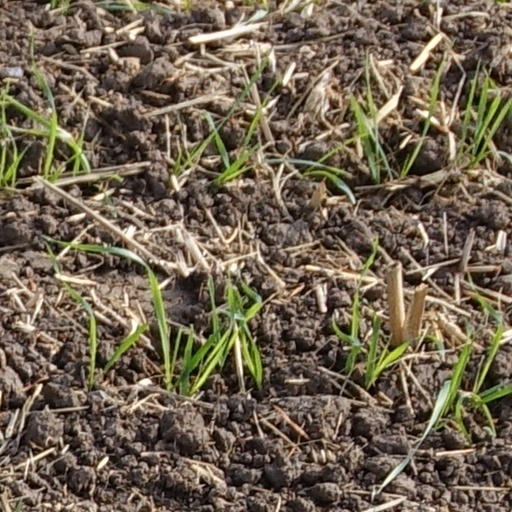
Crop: wheat